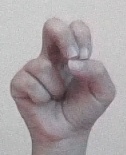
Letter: gaaf